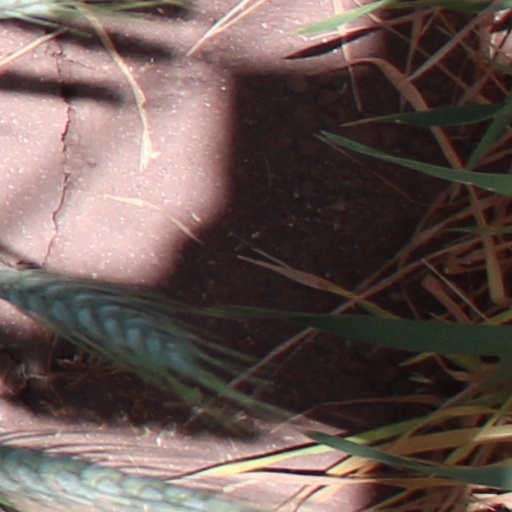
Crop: wheat